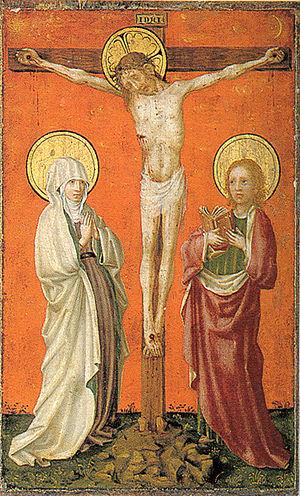
Stefan Lochner, Cruficixion, Munich, Alte Pinakothek
Stefan Lochner, né vers 1410 dans la région de Meersburg, au bord du lac de Constance, et mort à Cologne en 1451, est, avec le Maître de la Véronique le peintre allemand le plus significatif de Cologne au XVᵉ siècle.